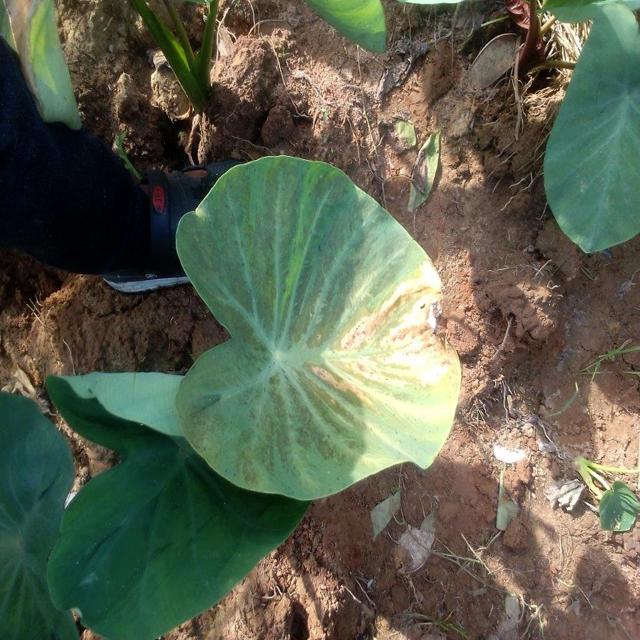
Label: Mid_Blight